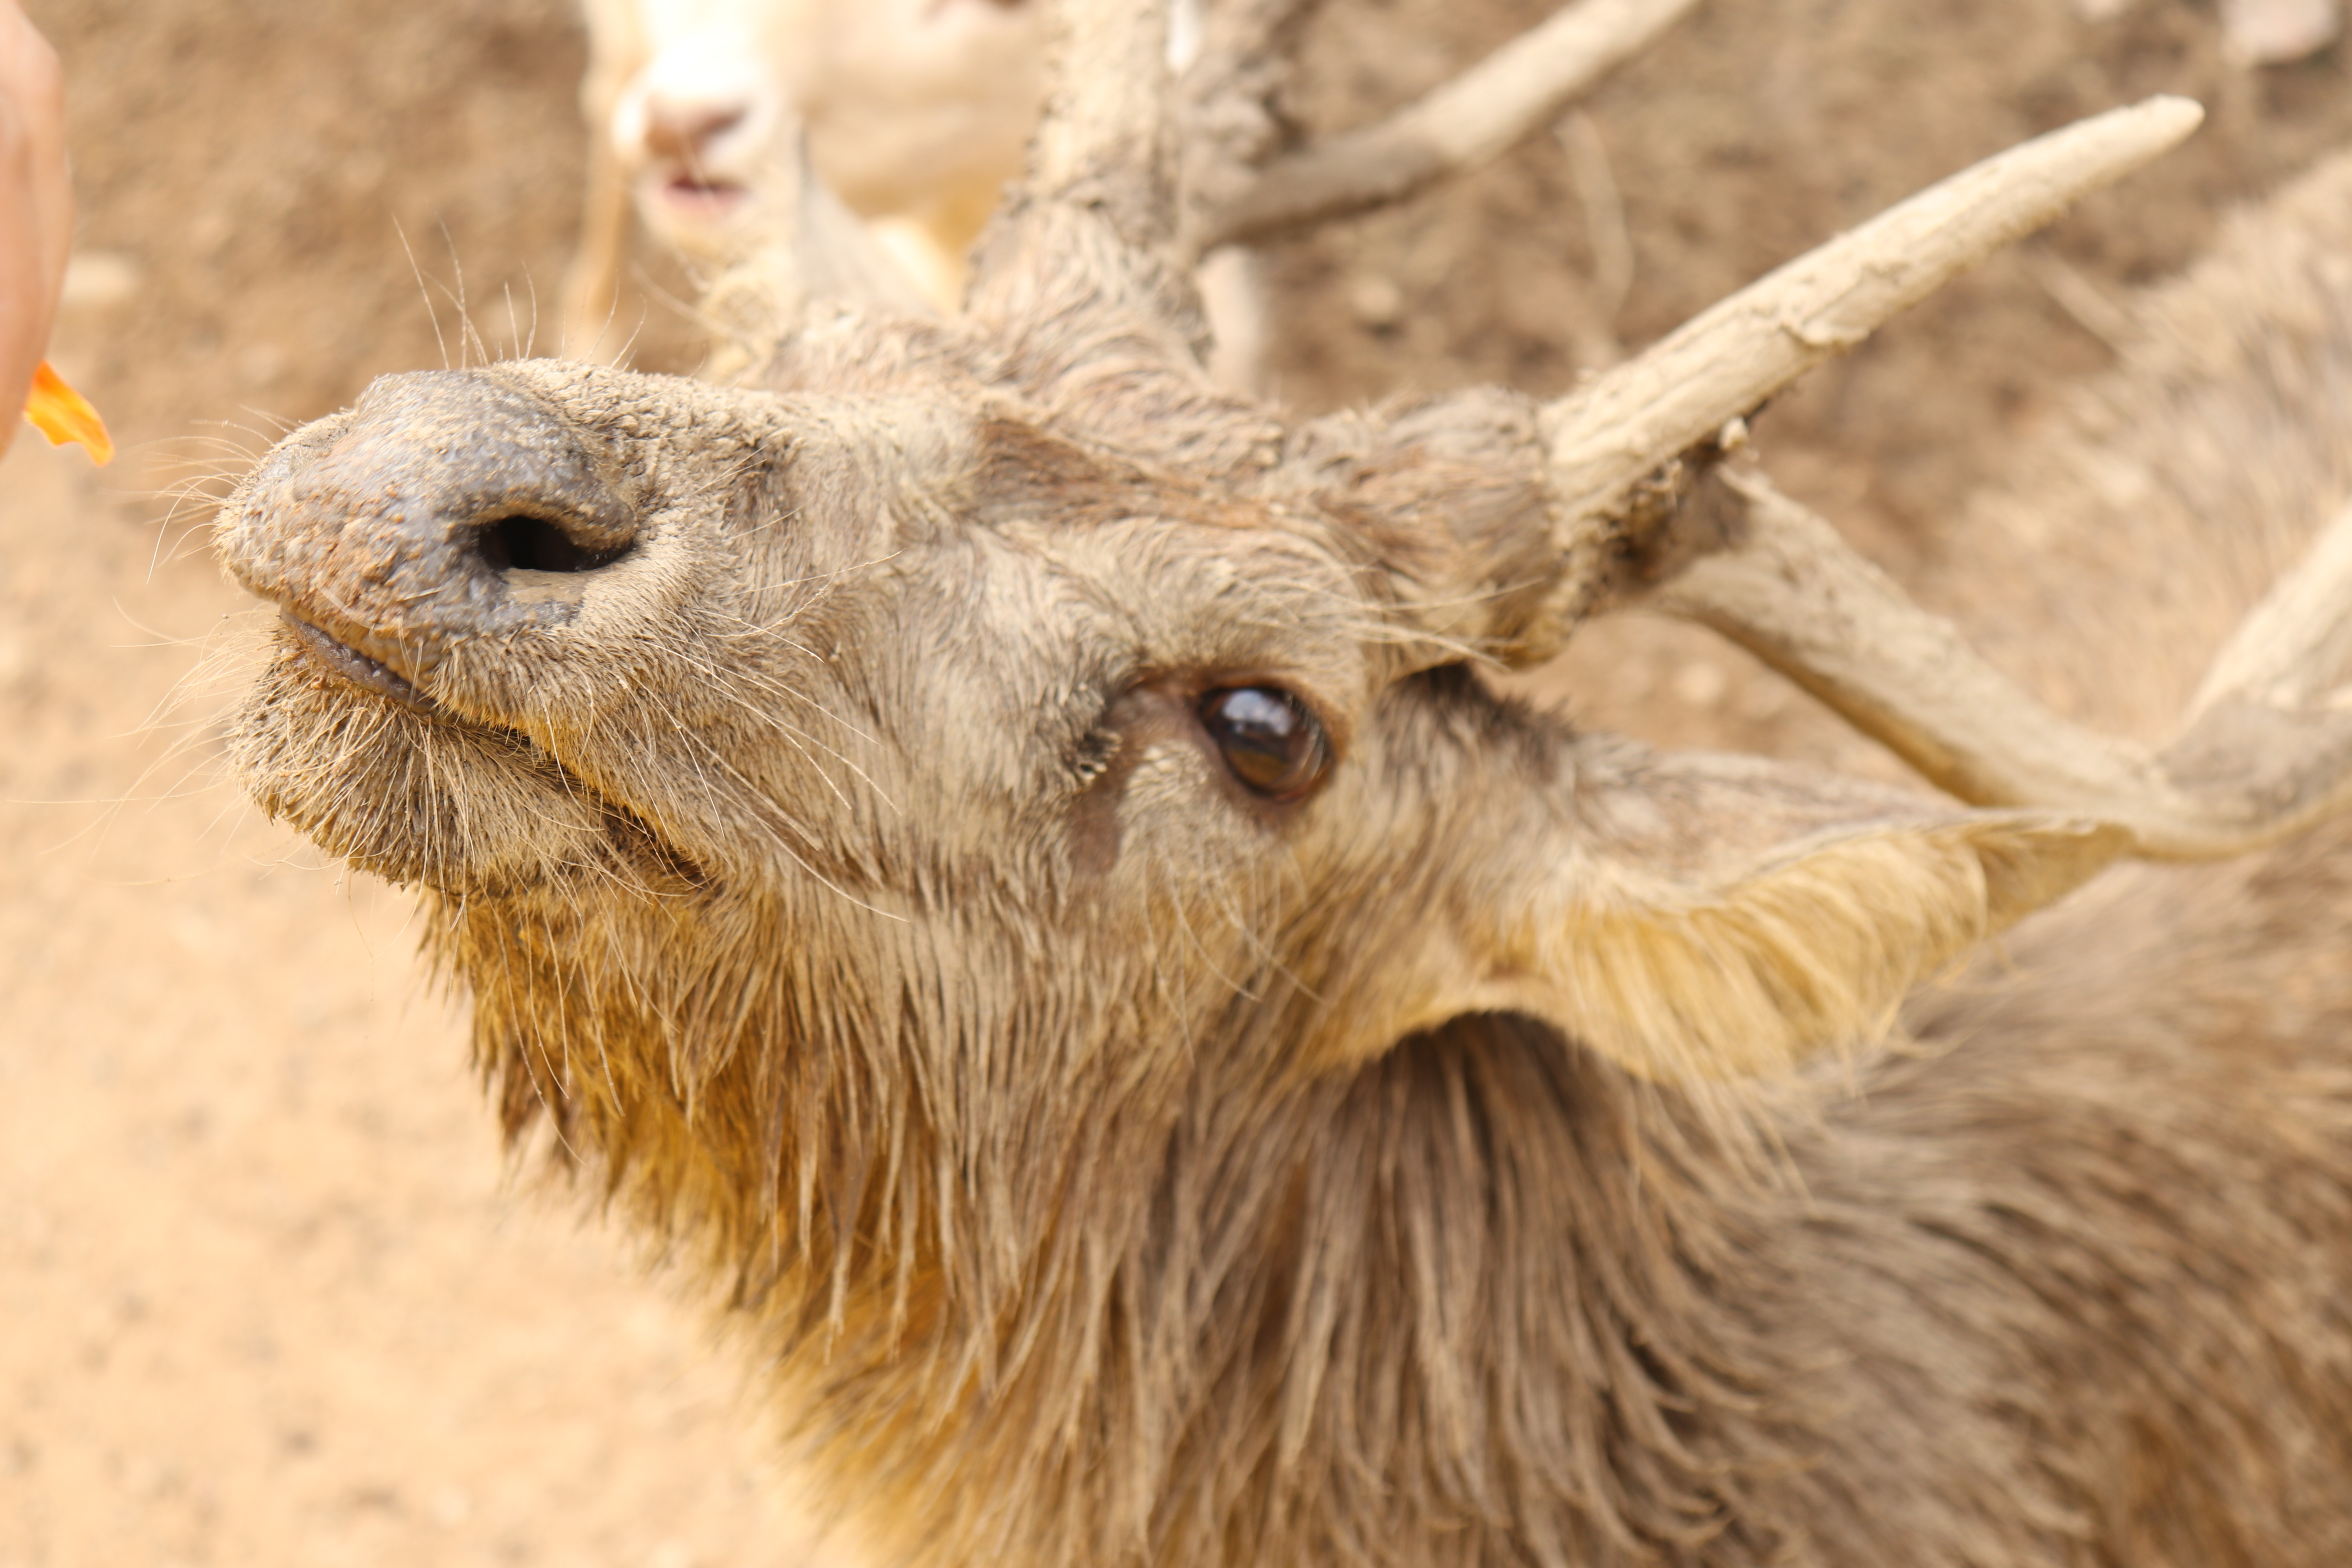
dear, horn, wildlife, snout, terrestrial animal, goats, mountain goat